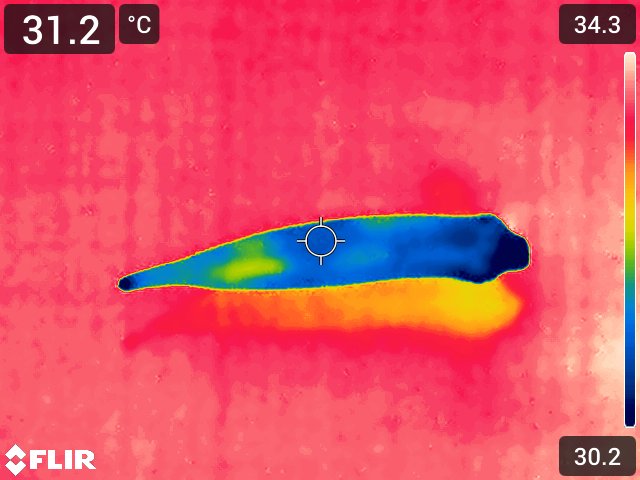
Maturity: adequate_matured